IBM Q System One

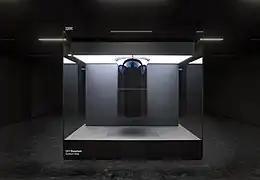
IBM Quantum System from Ehningen, Germany

IBM Quantum System One is the first circuit-based commercial quantum computer, introduced by IBM in January 2019.